Paul Jules Tillaux

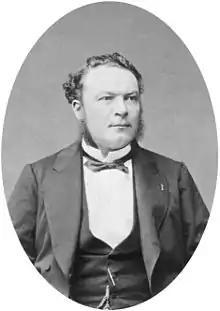
Paul Jules Tillaux

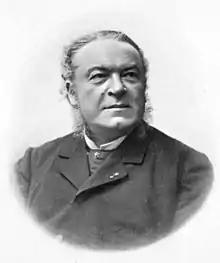
Paul Jules Tillaux

Paul Jules Tillaux (8 December 1834 – 20 October 1904) was a French physician who was a native of Aunay-sur-Odon, département Calvados.